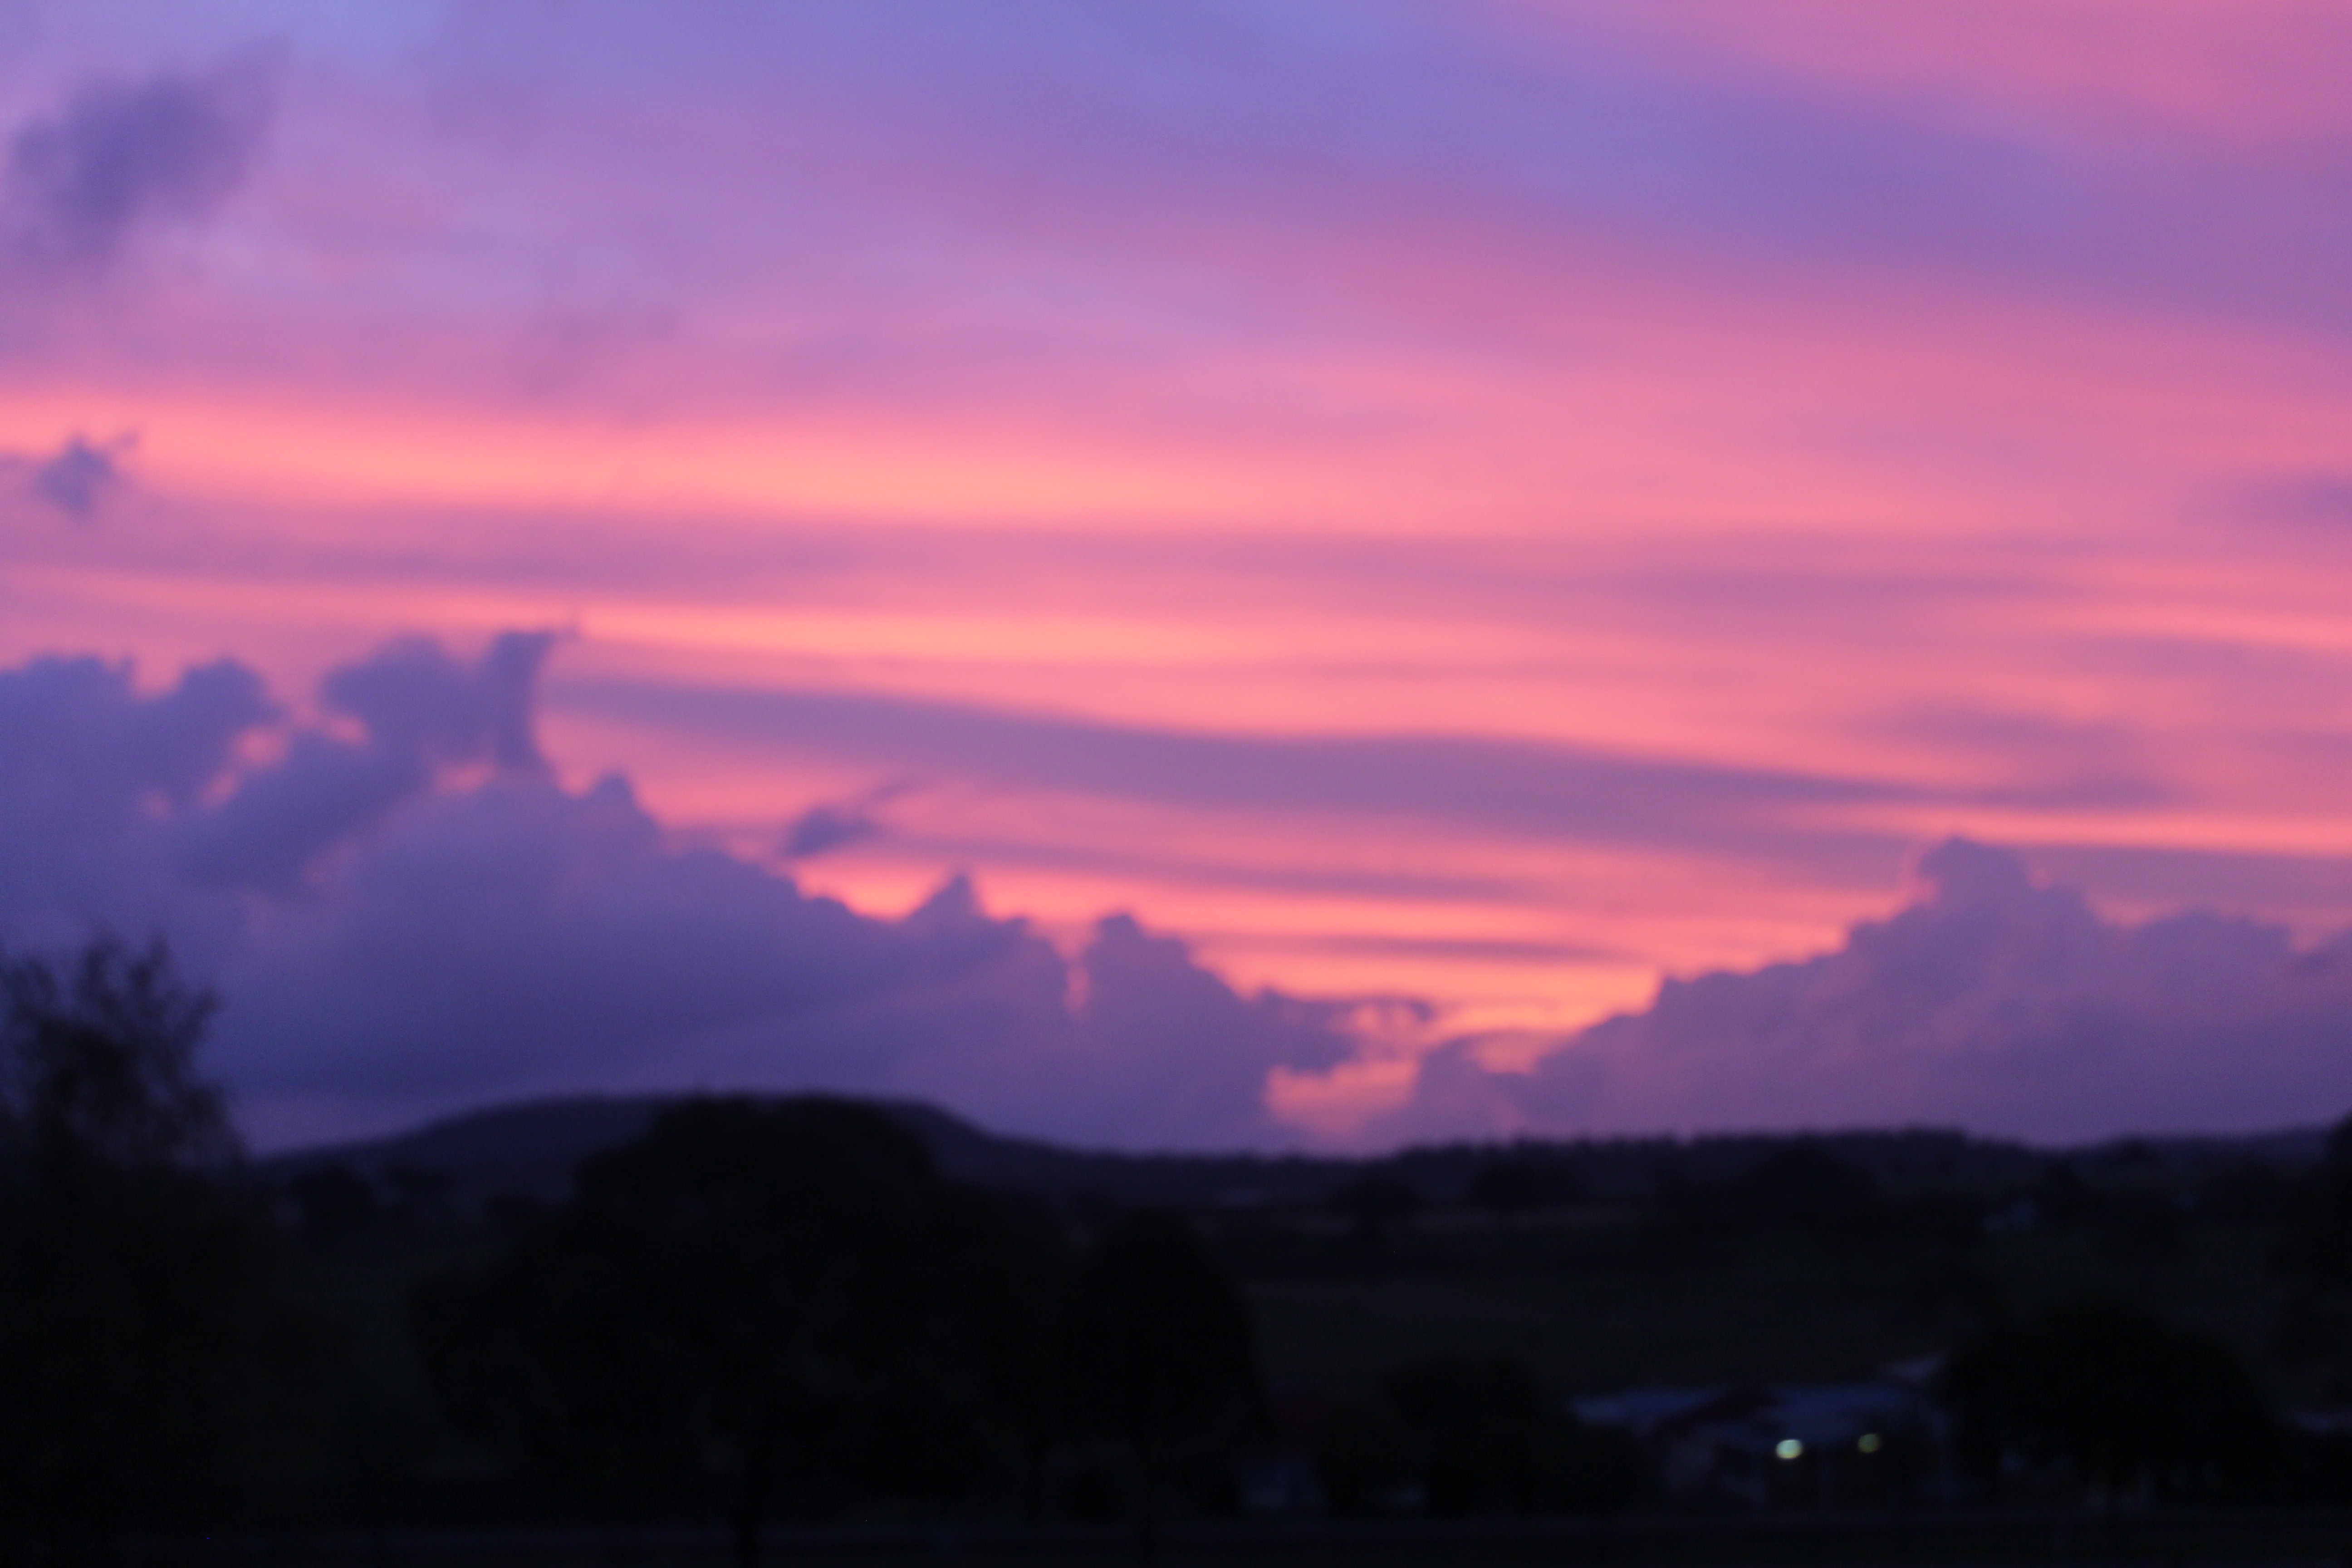
purple, pink, sunset, cloud, sky, atmosphere, afterglow, natural landscape, highland, sunlight, dusk, red sky at morning, sunrise, cumulus, mountain, horizon, landscape, geological phenomenon, calm, mountain range, magenta, hill, dawn, tree, meteorological phenomenon, event, darkness, fell, grassland, hill station, city, evening, night, reservoir, celestial event, ocean, lake district, forest, loch, road, sound, wildlife, valley, sea, jungle